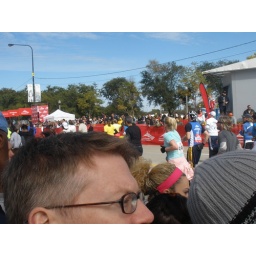
Andrea in the yellow shirt close to the finish line